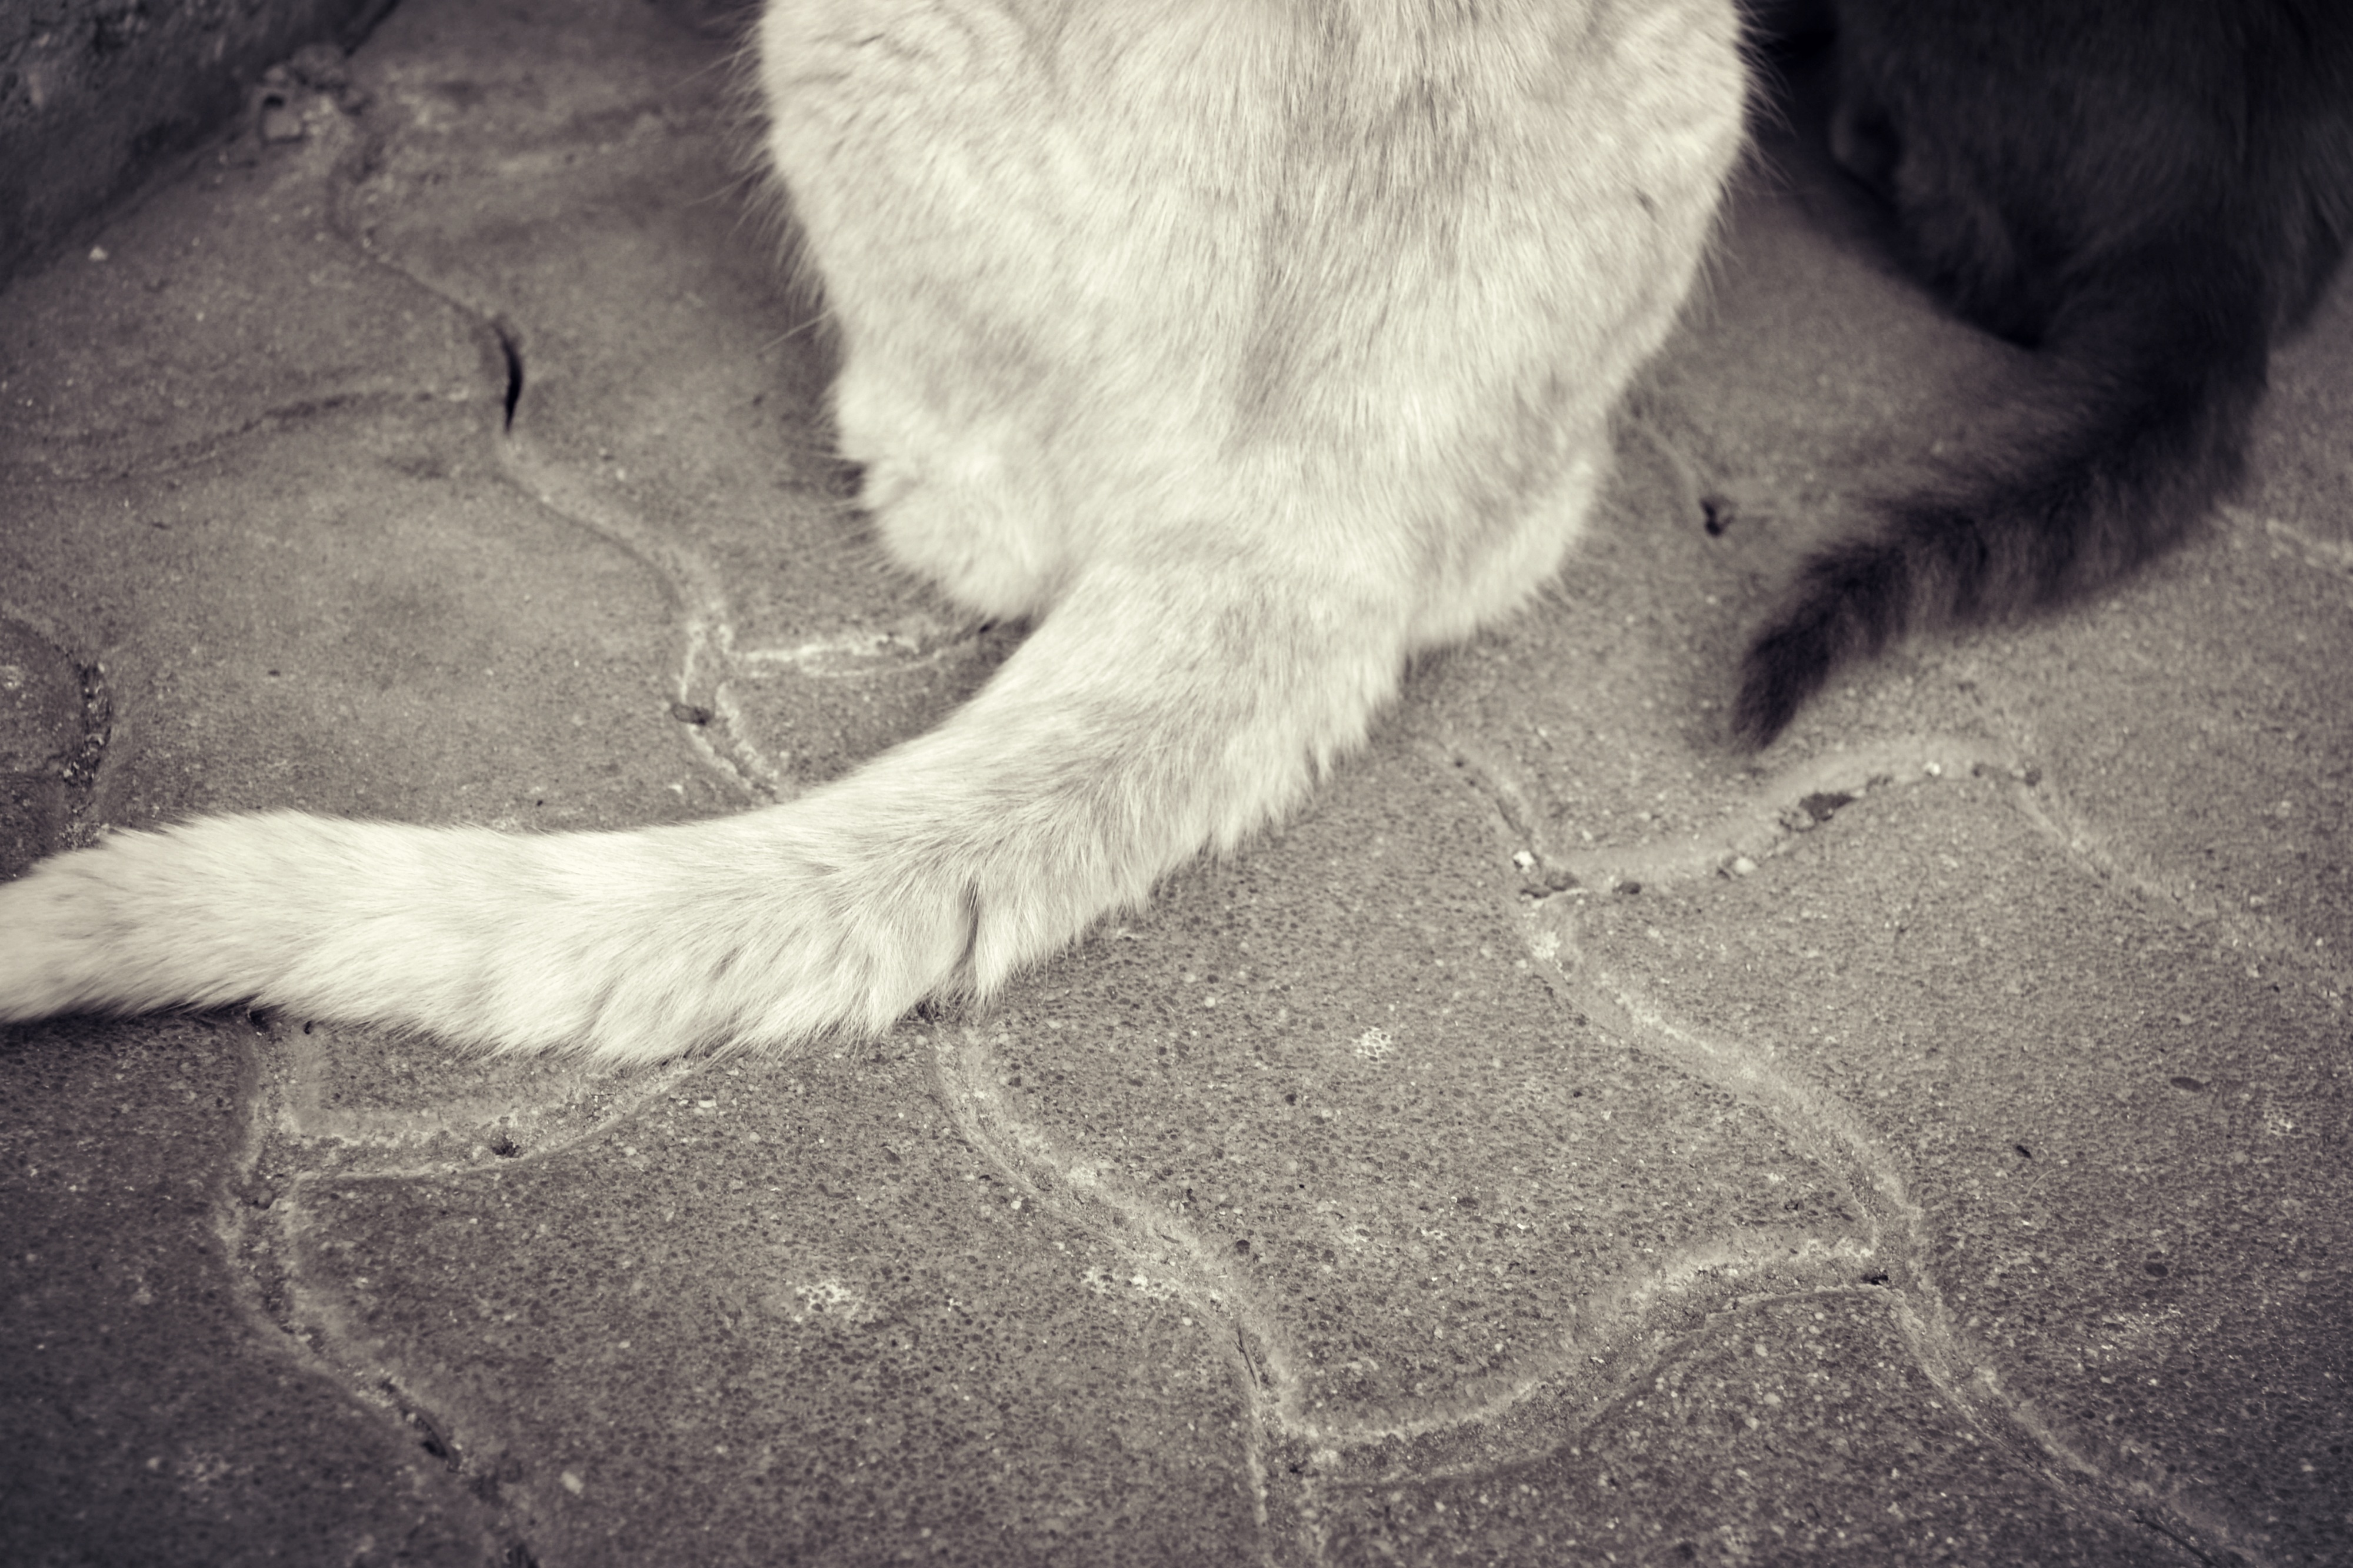
black and white, white, animal, fur, cat, mammal, black, monochrome, whiskers, skin, vertebrate, domestic cat, monochrome photography, small to medium sized cats, cat like mammal